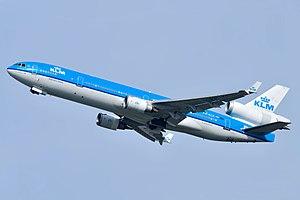
Le McDonnell Douglas MD-11 est un avion tri-réacteur long-courrier du constructeur aéronautique américain McDonnell Douglas.